Anglo-Saxon burial mounds

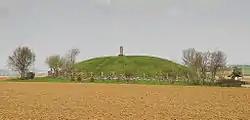
A reconstruction of the Hochdorf Chieftain's Grave, a large Iron Age burial mound dating from c. 550 BCE in Baden-Württemberg, Germany. Although constructed a thousand years before the Anglo-Saxon barrows, there are cultural similarities between the two.

Tumulus burials were not restricted to the Anglo-Saxons, but had a long pedigree in prehistoric and early mediaeval Europe. By this latter date, when the Anglo-Saxon society existed, such burials were not restricted to any one cultural or ethnic group, with Germanic-speaking, Slavic-speaking and Celtic-speaking peoples of the period all taking part in such a burial practice for elite members of their societies.